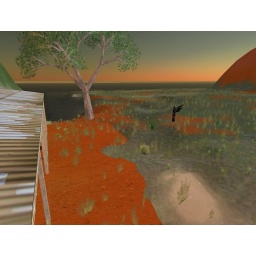
Broght the land in behind the tree in this shot, so less water from an eyeline point of view